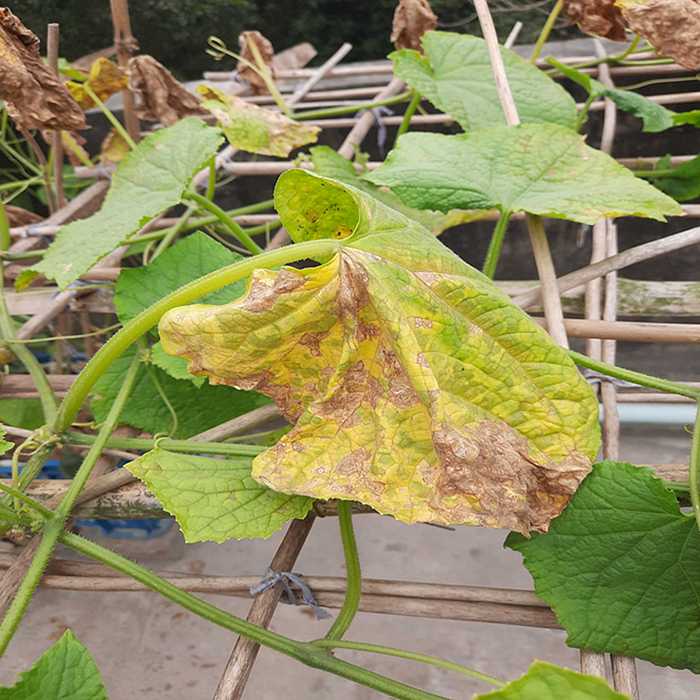
Plant: Cucumber
Label: Anthracnose lesions